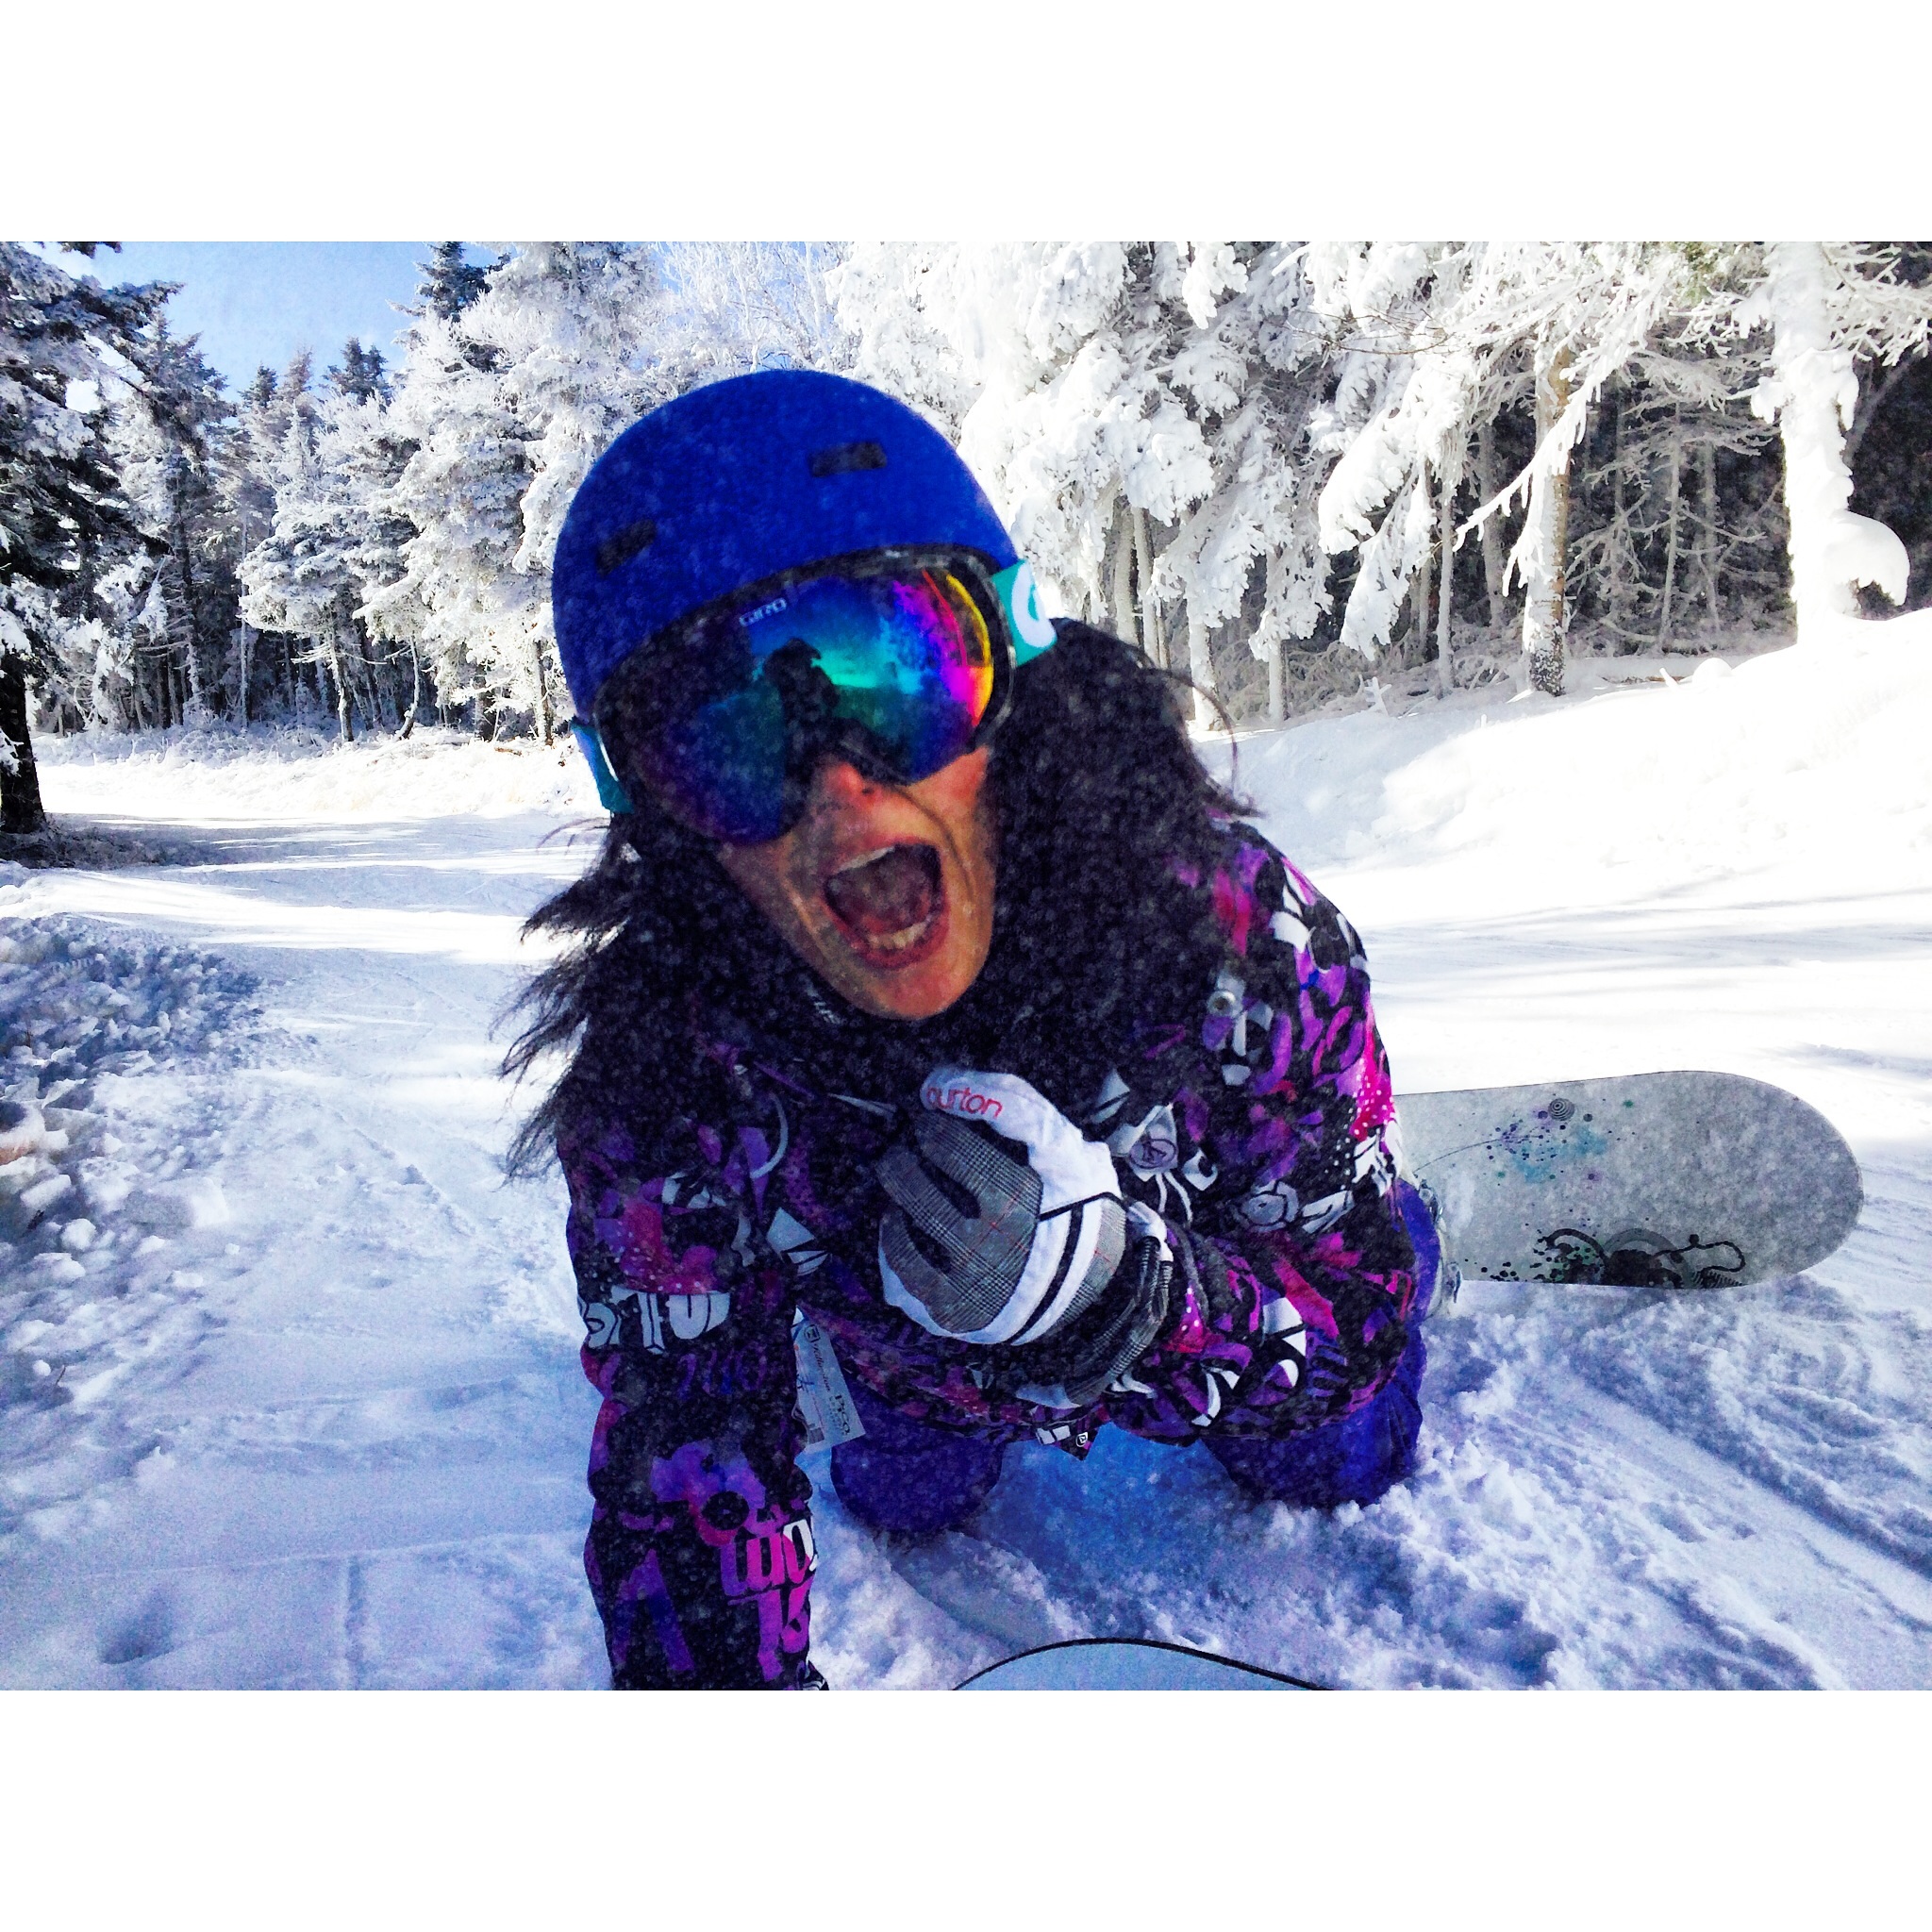
snow, winter, snowboard, extreme sport, women, ski, footwear, snowboarding, vermont, winter sports, opening day, ski equipment